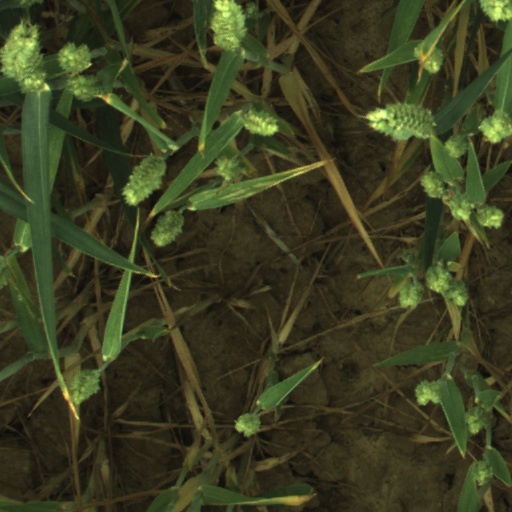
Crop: wheat